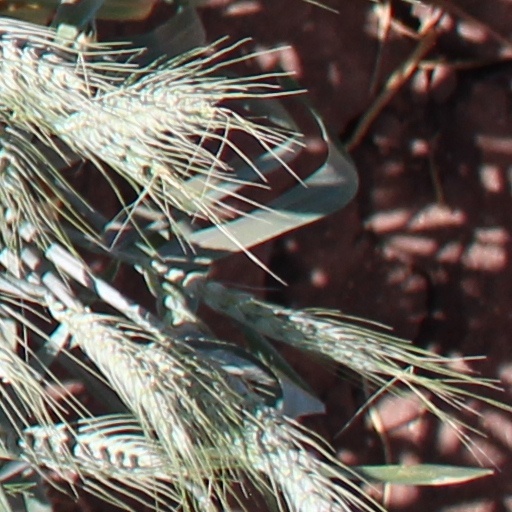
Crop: wheat